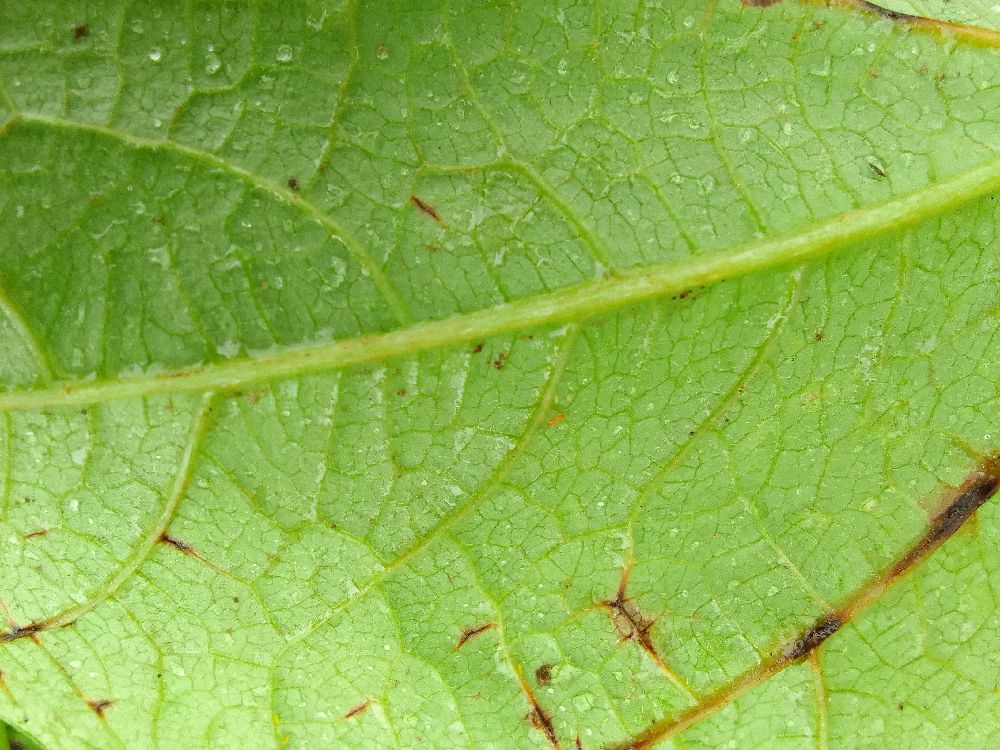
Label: anthracnose